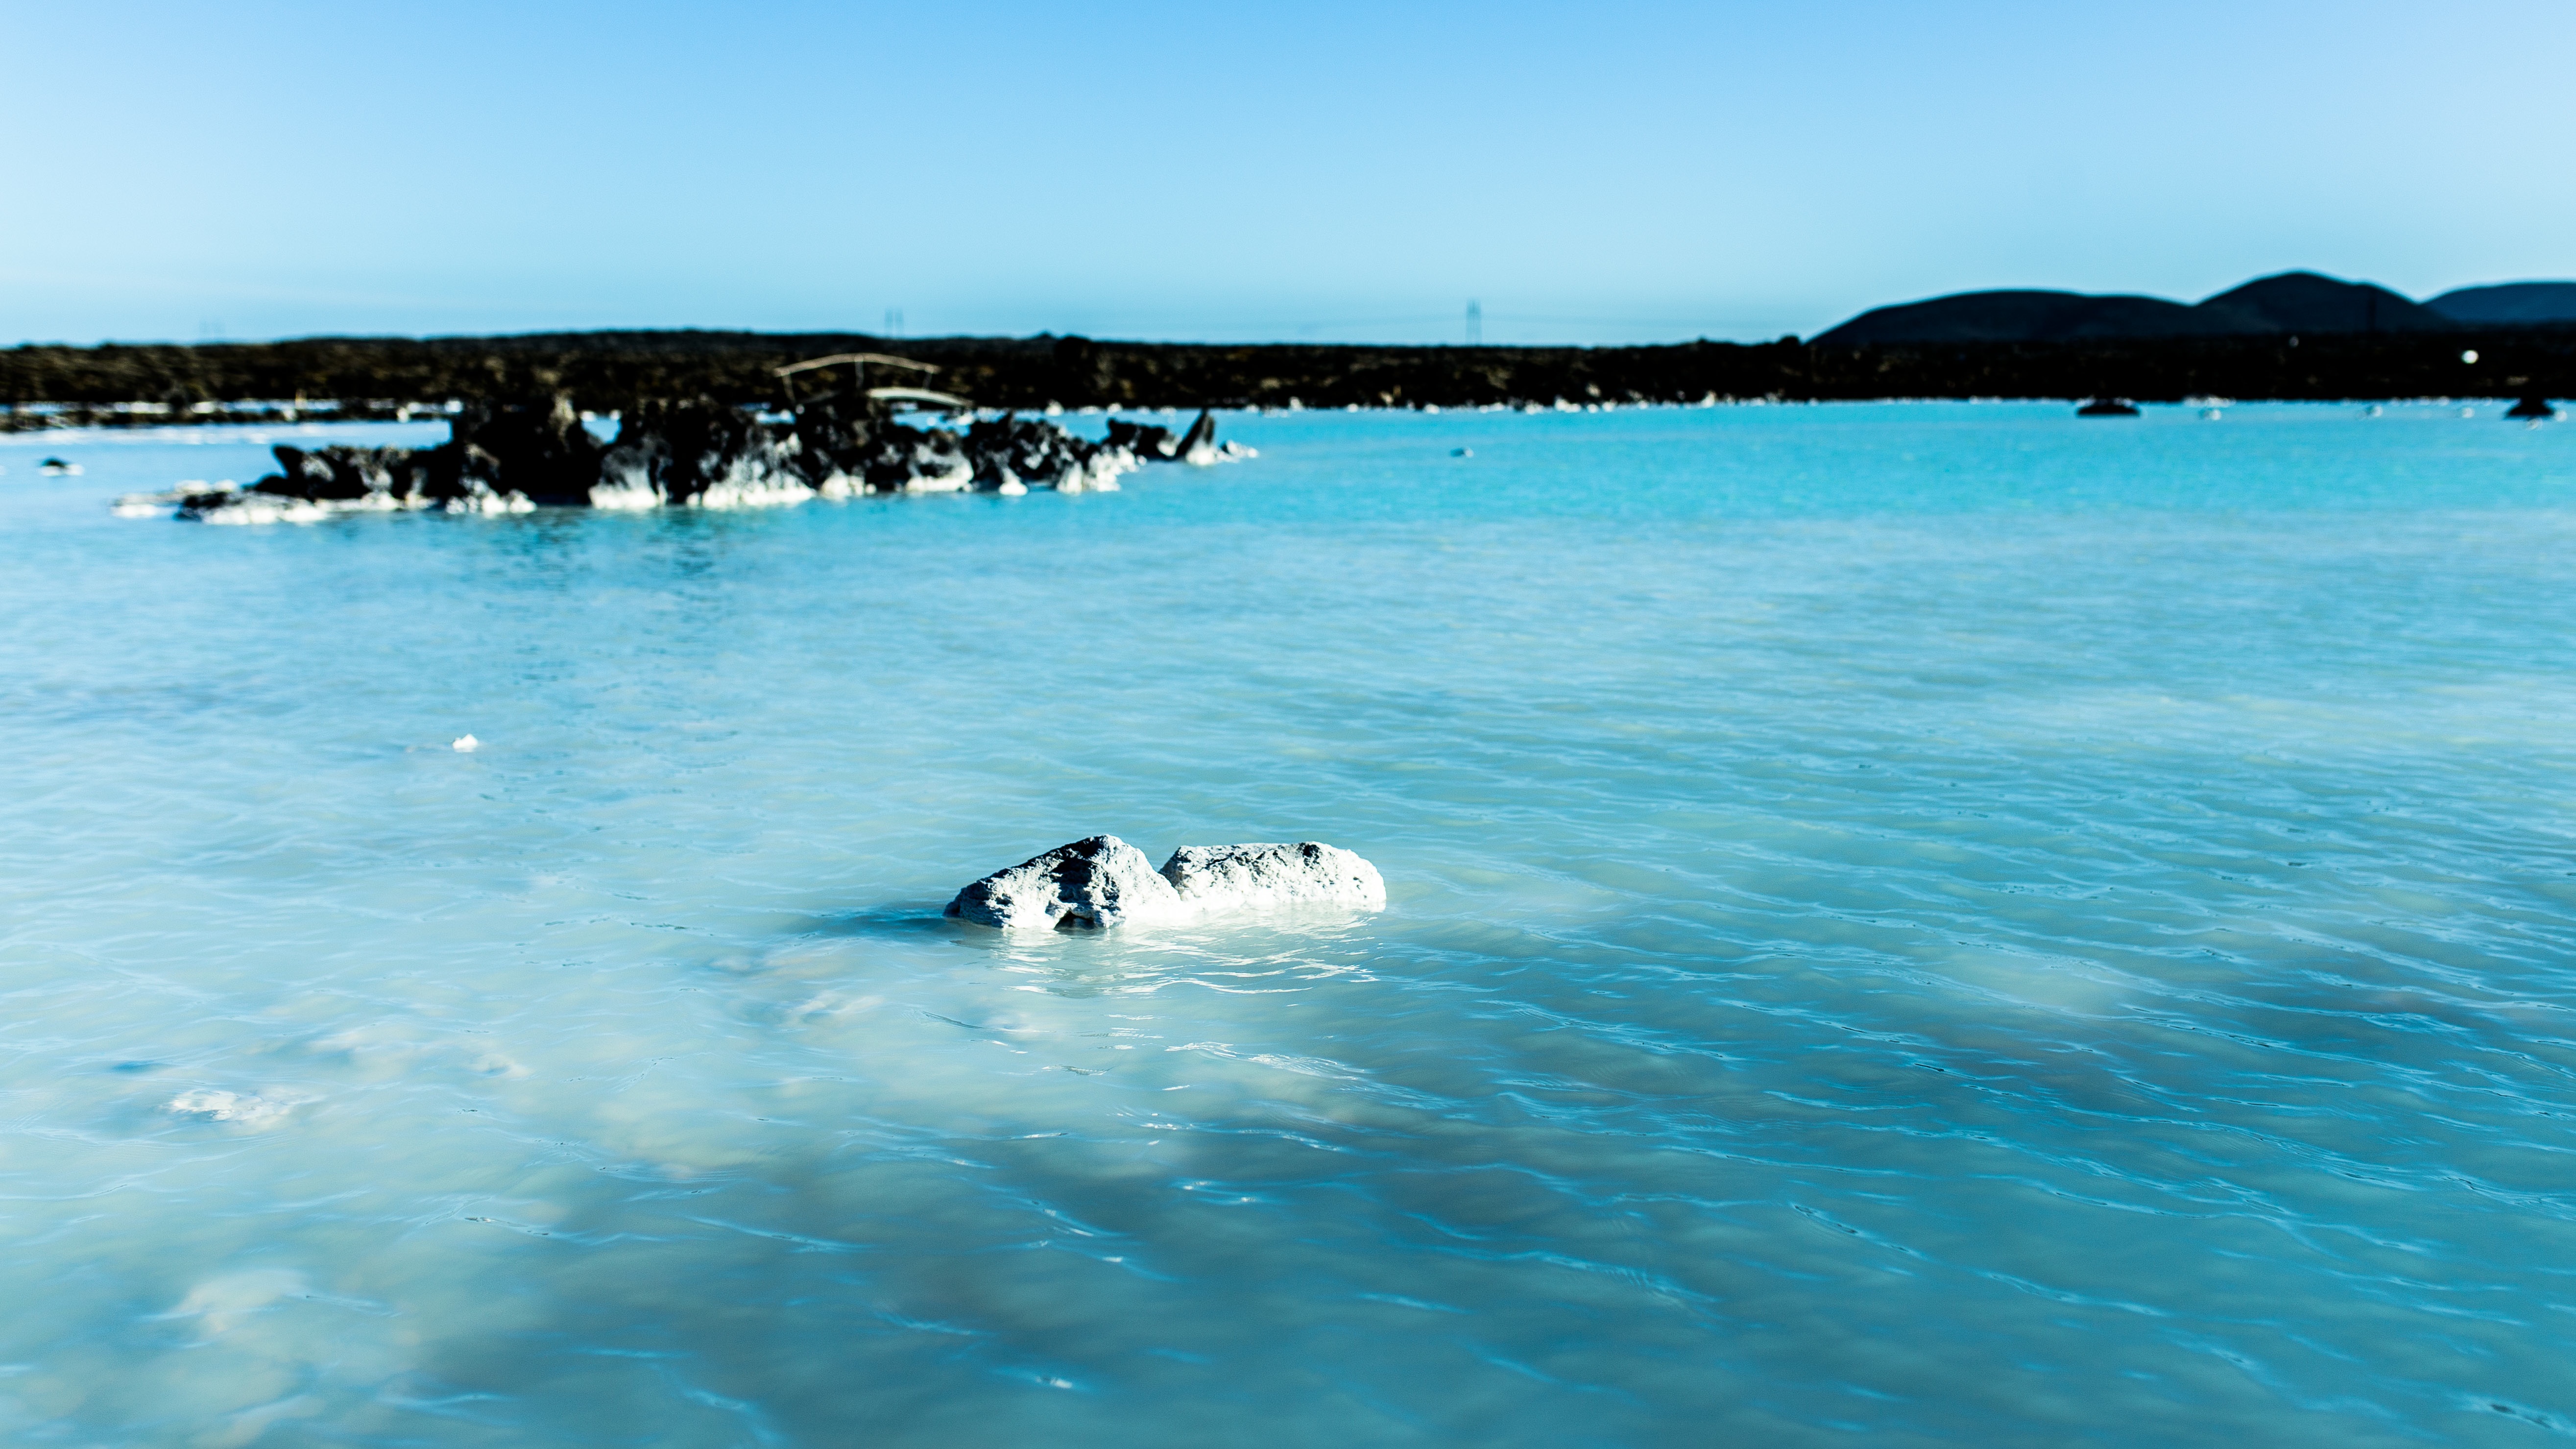
beach, sea, coast, ocean, wave, ice, lagoon, bay, island, arctic, arctic ocean, wind wave